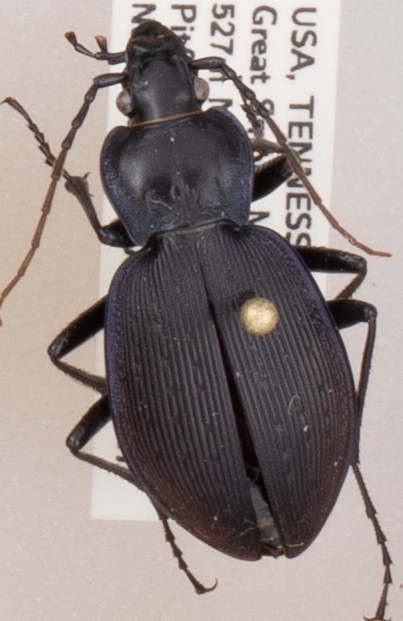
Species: Carabus goryi
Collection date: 2018-04-17
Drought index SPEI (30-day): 0.58
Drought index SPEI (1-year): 0.642
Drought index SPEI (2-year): -0.348